Neil Wolfe

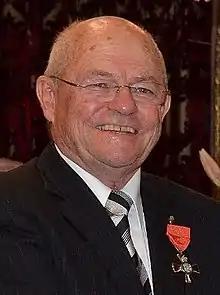
Wolfe in 2015

Thomas Neil Wolfe (born 20 October 1941) is a former New Zealand rugby union player, businessman, sports administrator and local politician. He played 14 matches, including six Tests, for the New Zealand national rugby team, the All Blacks, between 1961 and 1968. He was active in sports administration, including as president of the Taranaki Rugby Union and the Taranaki Jockey Club, and served as a New Plymouth district councillor between 2004 and 2010.